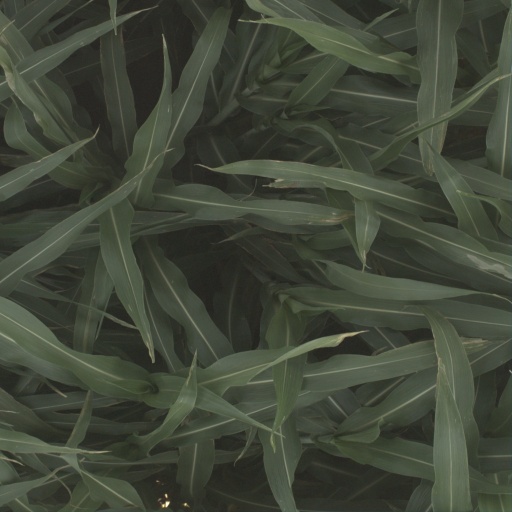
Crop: sorghum